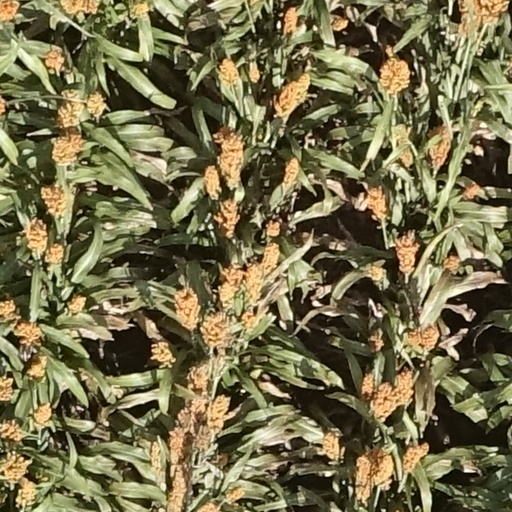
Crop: sorghum